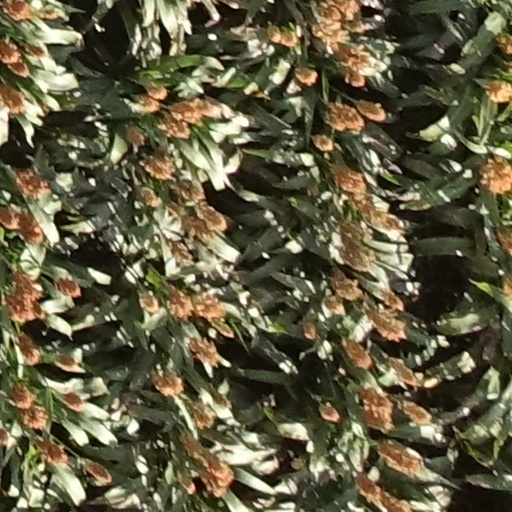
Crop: sorghum